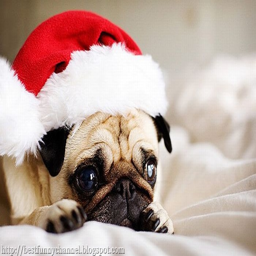
cute puppy in a cap